China Green Food Development Center

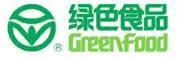
China Green Food Development Center logo

The China Green Food Development Center (Chinese: 中国绿色食品发展中心; abbreviated CGFDC) is the first agency in the People's Republic of China to oversee organic food standards. The center was established in November 1992 under the jurisdiction of the Ministry of Agriculture of the People's Republic of China. The CGFDC joined the International Federation of Organic Agriculture Movements (IFOAM)in 1993. It is headquartered in Beijing, where its general office and divisions of logo management, authentication, sci-tech and standards, planning and finance, and international cooperation are located. Currently, the CGFDC has set up 42 local food regulatory agencies, commissioned 38 quality inspection agencies, and 71 green food producing environmental monitoring branches. Its basic purpose is to promote the development of food that prioritizes safety, to protect the environment, and to maintain the development of economy and society. Its main responsibilities include: developing Green Food generation policies; regulating organizations that develop green food standards; organizing and guiding the development and management of Green Food; trademark green logo management; review and approval of green flag products; and organizing research, technology promotion, training, advocacy, information services, green building demonstration bases, and foreign economic and technological exchanges and cooperation. The CGFDC's main partners consist of China Organic Food Certification Center (abbreviated COFCC), State Food and Nutrition Consultant Committee, Food and Agricultural Organization of the United Nations and Development Research Center of the State Council as well as some media networks as supporters. It has published reports including the " Green Food Products Bulletin","Green Fashion", and "Brief Report of the Center."